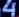
Number: 4